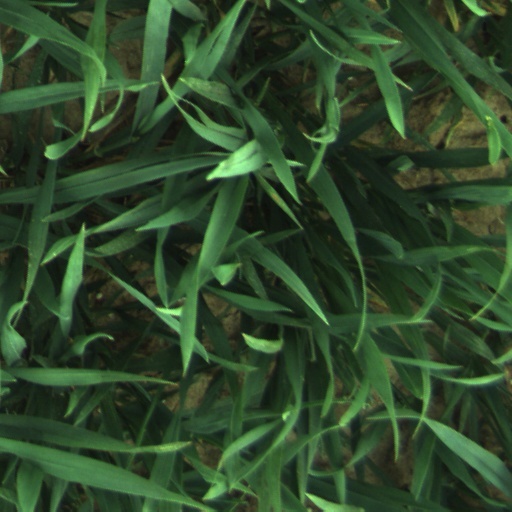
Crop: wheat